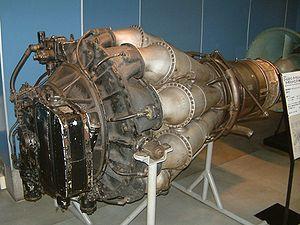
Frank Whittle, né le 1ᵉʳ juin 1907 à Coventry au Royaume-Uni et mort le 9 août 1996 à Columbia aux États-Unis, était un ingénieur britannique, officier de la Royal Air Force.